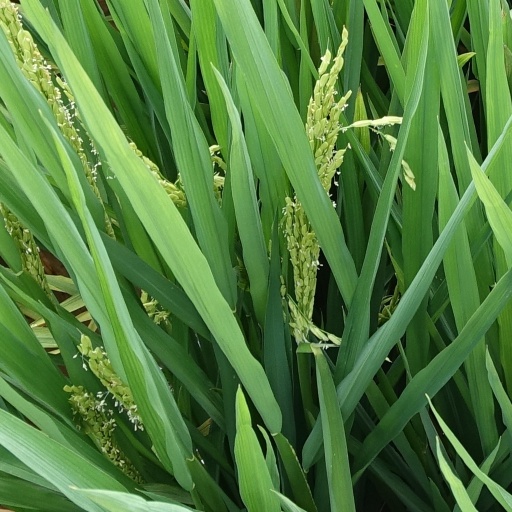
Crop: rice